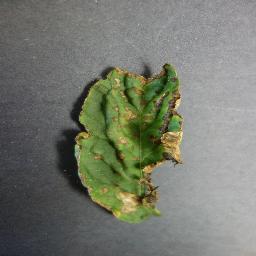
Label: Tomato___Bacterial_spot